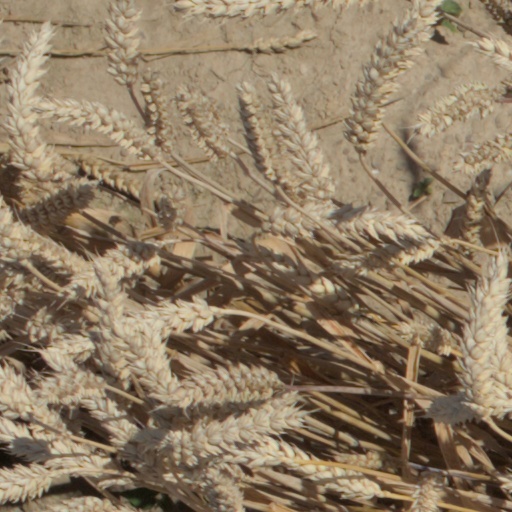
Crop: wheat